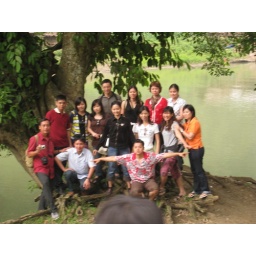
big tree in Ba Be lake